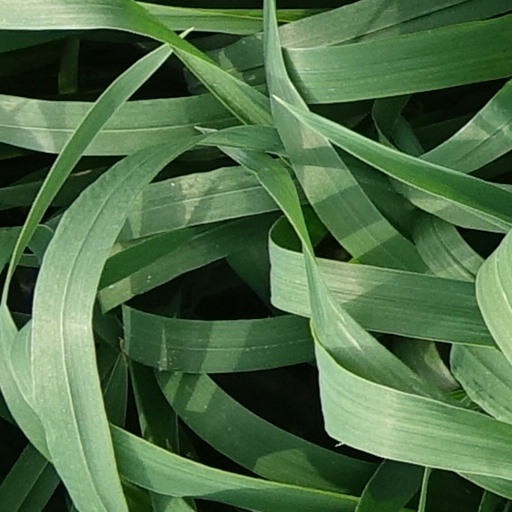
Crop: wheat